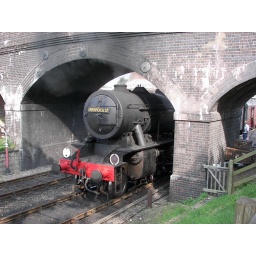
Weybourne under the road bridge